Sumatran short-tailed python

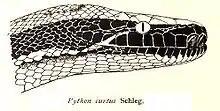
The arrangement of labial scales identify this illustration as "Python brongersmai"

The Sumatran short-tailed python has narrow subocular scales between the bottom of the eye and the top of the labial scales. The parietal scales do not join each other. "P. curtus" and "P. breitensteini" can be distinguished by the frontal and parietal scales on the tops of their heads. In both "P. brongersmai" and "P. breitensteini", the parietal scales join.